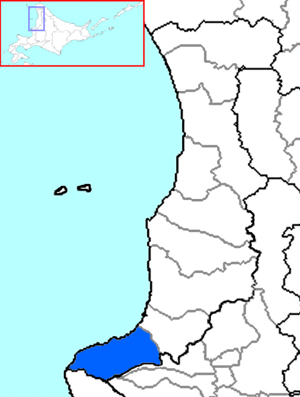
Le district de Mashike est un district de la sous-préfecture de Rumoi au Japon. Au 1ᵉʳ mars 2015, sa population était estimée à 4 822 habitants pour une superficie de 369,71 km².